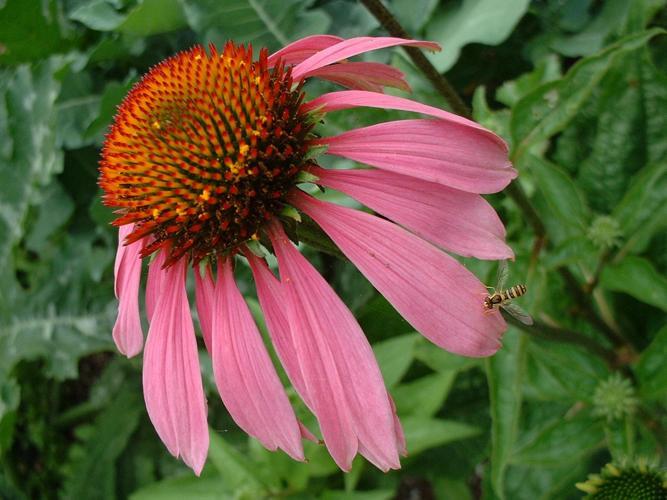
Label: purple coneflower